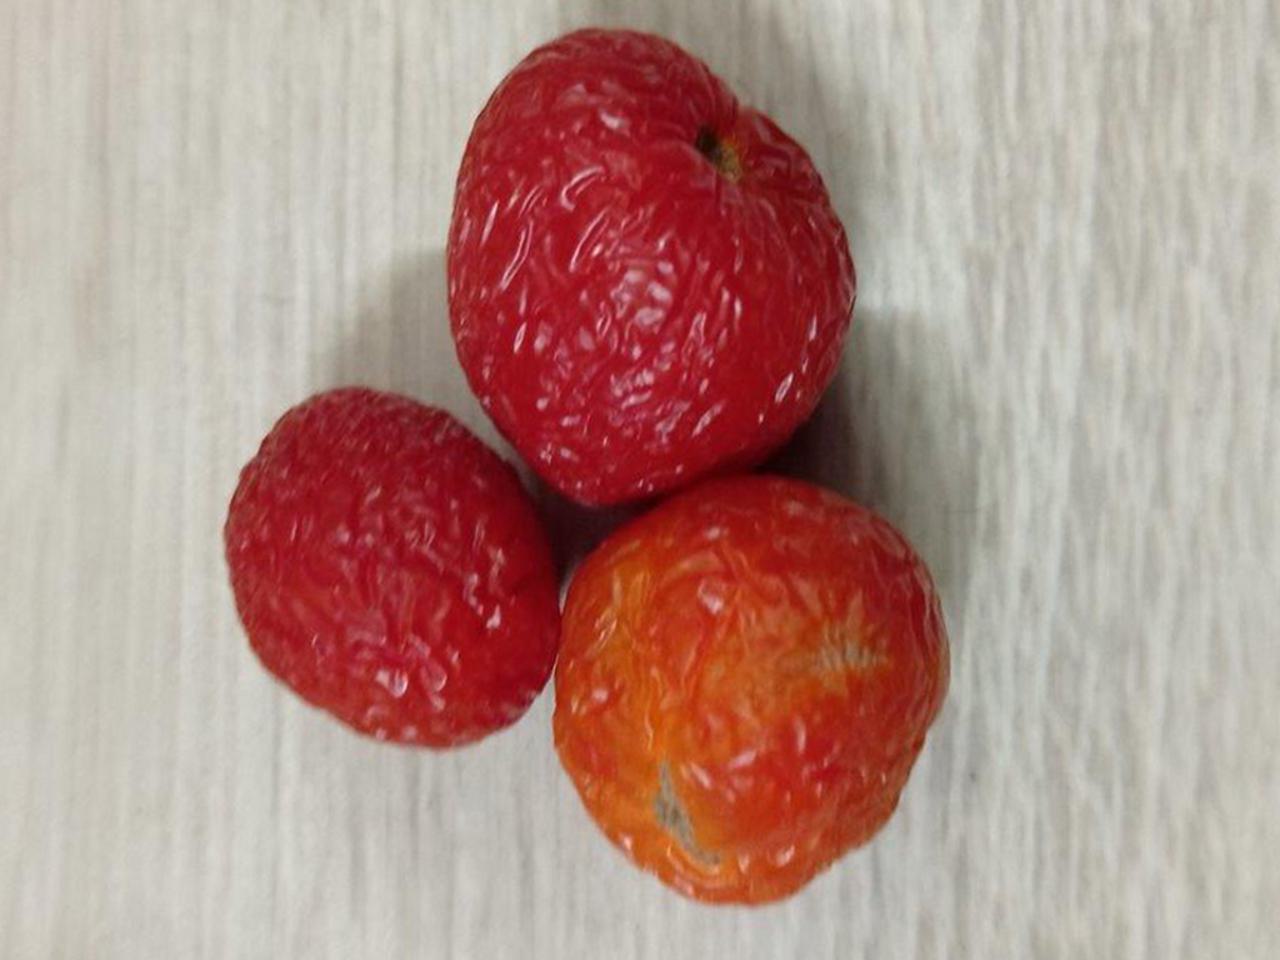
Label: Rotten